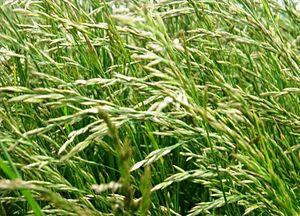
Festuca arundinacea